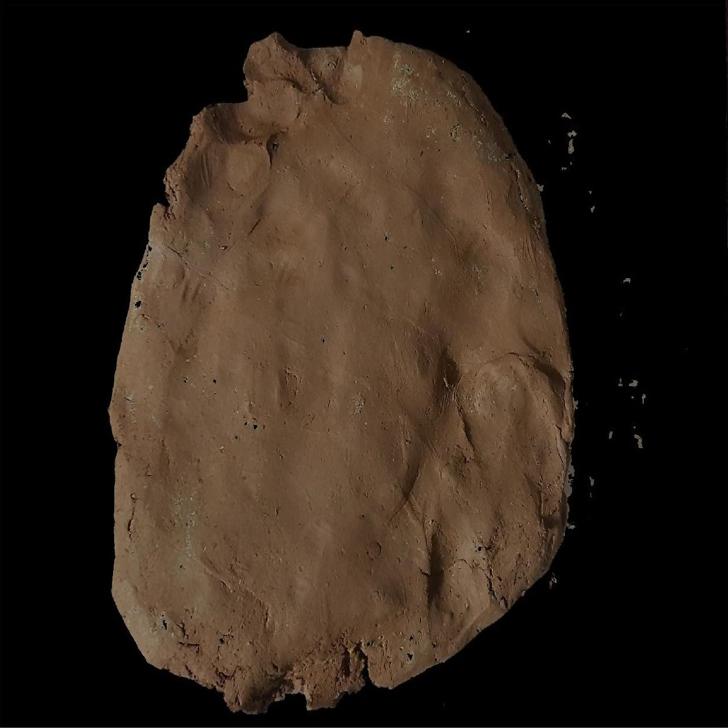
Soil type: Clay soil